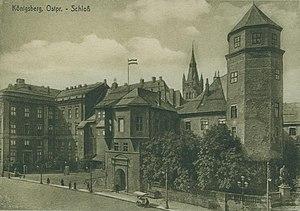
Le district de Königsberg était une entité administrative territoriale de la province de Prusse-Orientale en Allemagne qui exista de 1808 à 1945. La capitale de cette région était la ville de Königsberg, rebaptisée en 1946 Kaliningrad, aujourd'hui en Russie. Son territoire est partagé pour moitié aujourd'hui entre la Russie et la Pologne.
Le château de Königsberg était un château situé à Königsberg, en Prusse-Orientale. Détruit après-guerre, il est remplacé pendant les années 1960 par la Maison des Soviets de Kaliningrad. Le château était constitué d'une cathédrale, d'un musée et de bâtiments administratifs.